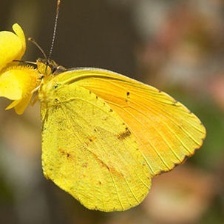
Species: SLEEPY ORANGE
Butterfly family (ImageNet category): sulphur_butterfly